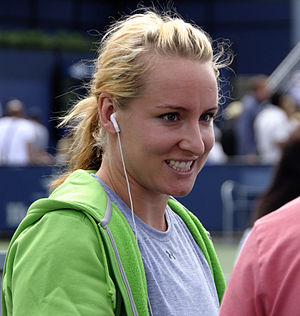
Bethanie Mattek-Sands
Bethanie Mattek-Sands er en professionel tennisspiller fra USA.